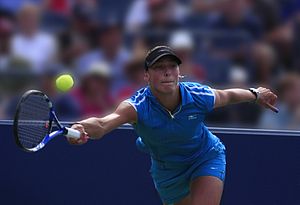
ASB Classic 2010
ASB Classic 2010 blev vundet af Yanina Wickmayer (single).
ASB Classic 2010 var en professionel tennisturnering for kvinder, der blev spillet udendørs på hard court. Det var den 25. udgave af ASB Classic, og turneringen var en del af WTA Tour 2010, hvor den var kategoriseret som en WTA International-turnering. Kampene blev afviklet i ASB Tennis Centre i Auckland, New Zealand den 4. – 9. januar 2010.